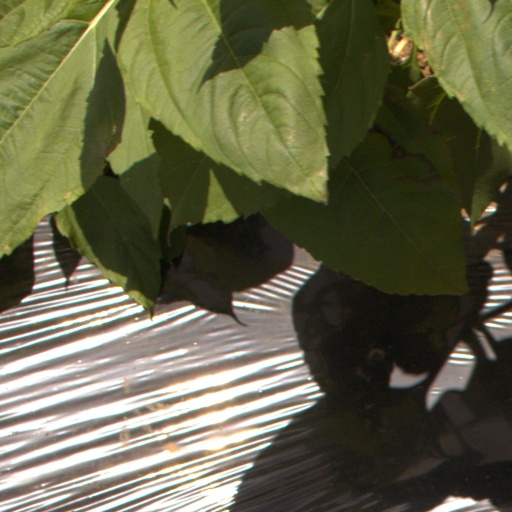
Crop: Jerusalem artichoke